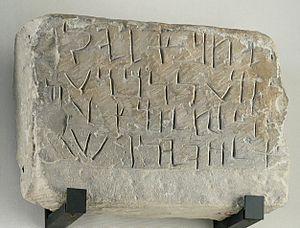
Stèle avec dédicace en araméen au dieu Salm. Grès, Ve siècle av. J.-C. Provenance
Tayma est une oasis avec une longue histoire, située au nord-ouest de l'Arabie saoudite, à 264 km au sud-est de Tabuk, et à 400 km au nord de Médine, sur la route de l'encens.
L'araméen appartient à la famille de langues chamito-sémitiques. Son nom vient d'Aram, une très ancienne région du centre de la Syrie.
Auguste Hugues Charles Huber est un explorateur français.